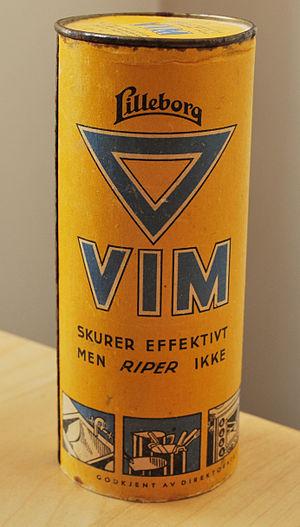
Vim est un détergent fabriqué par Unilever.